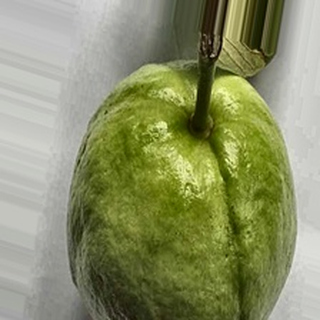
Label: healthy_guava